Limnephilus

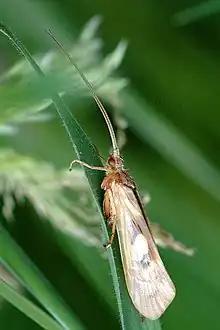
"Limnephilus rhombicus"

Limnephilus is a genus of caddisflies in the family Limnephilidae. There are over 180 species of "Limnephilus", described between 1824 and 1999.